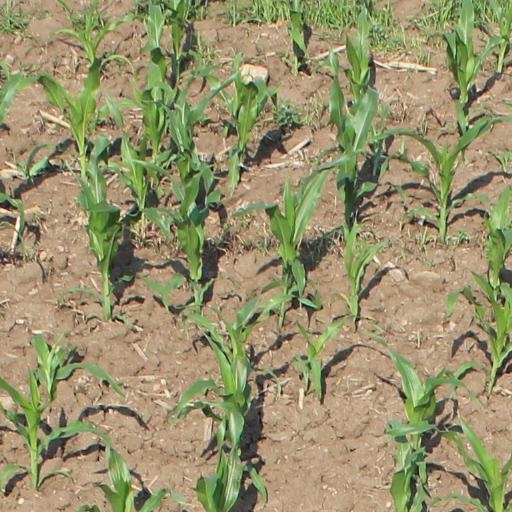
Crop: maize; corn